Francesco Crispi

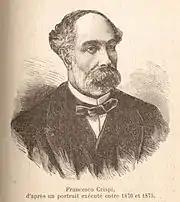
Francesco Crispi in 1870s

In December 1877 he replaced Giovanni Nicotera as Minister of the Interior in the cabinet of Depretis. Although his short term of office lasted just 70 days, they were instrumental in establishing a unitary monarchy. Moreover, during his term as minister, Crispi tried to unite the many factions which were part of the Left, at that time.